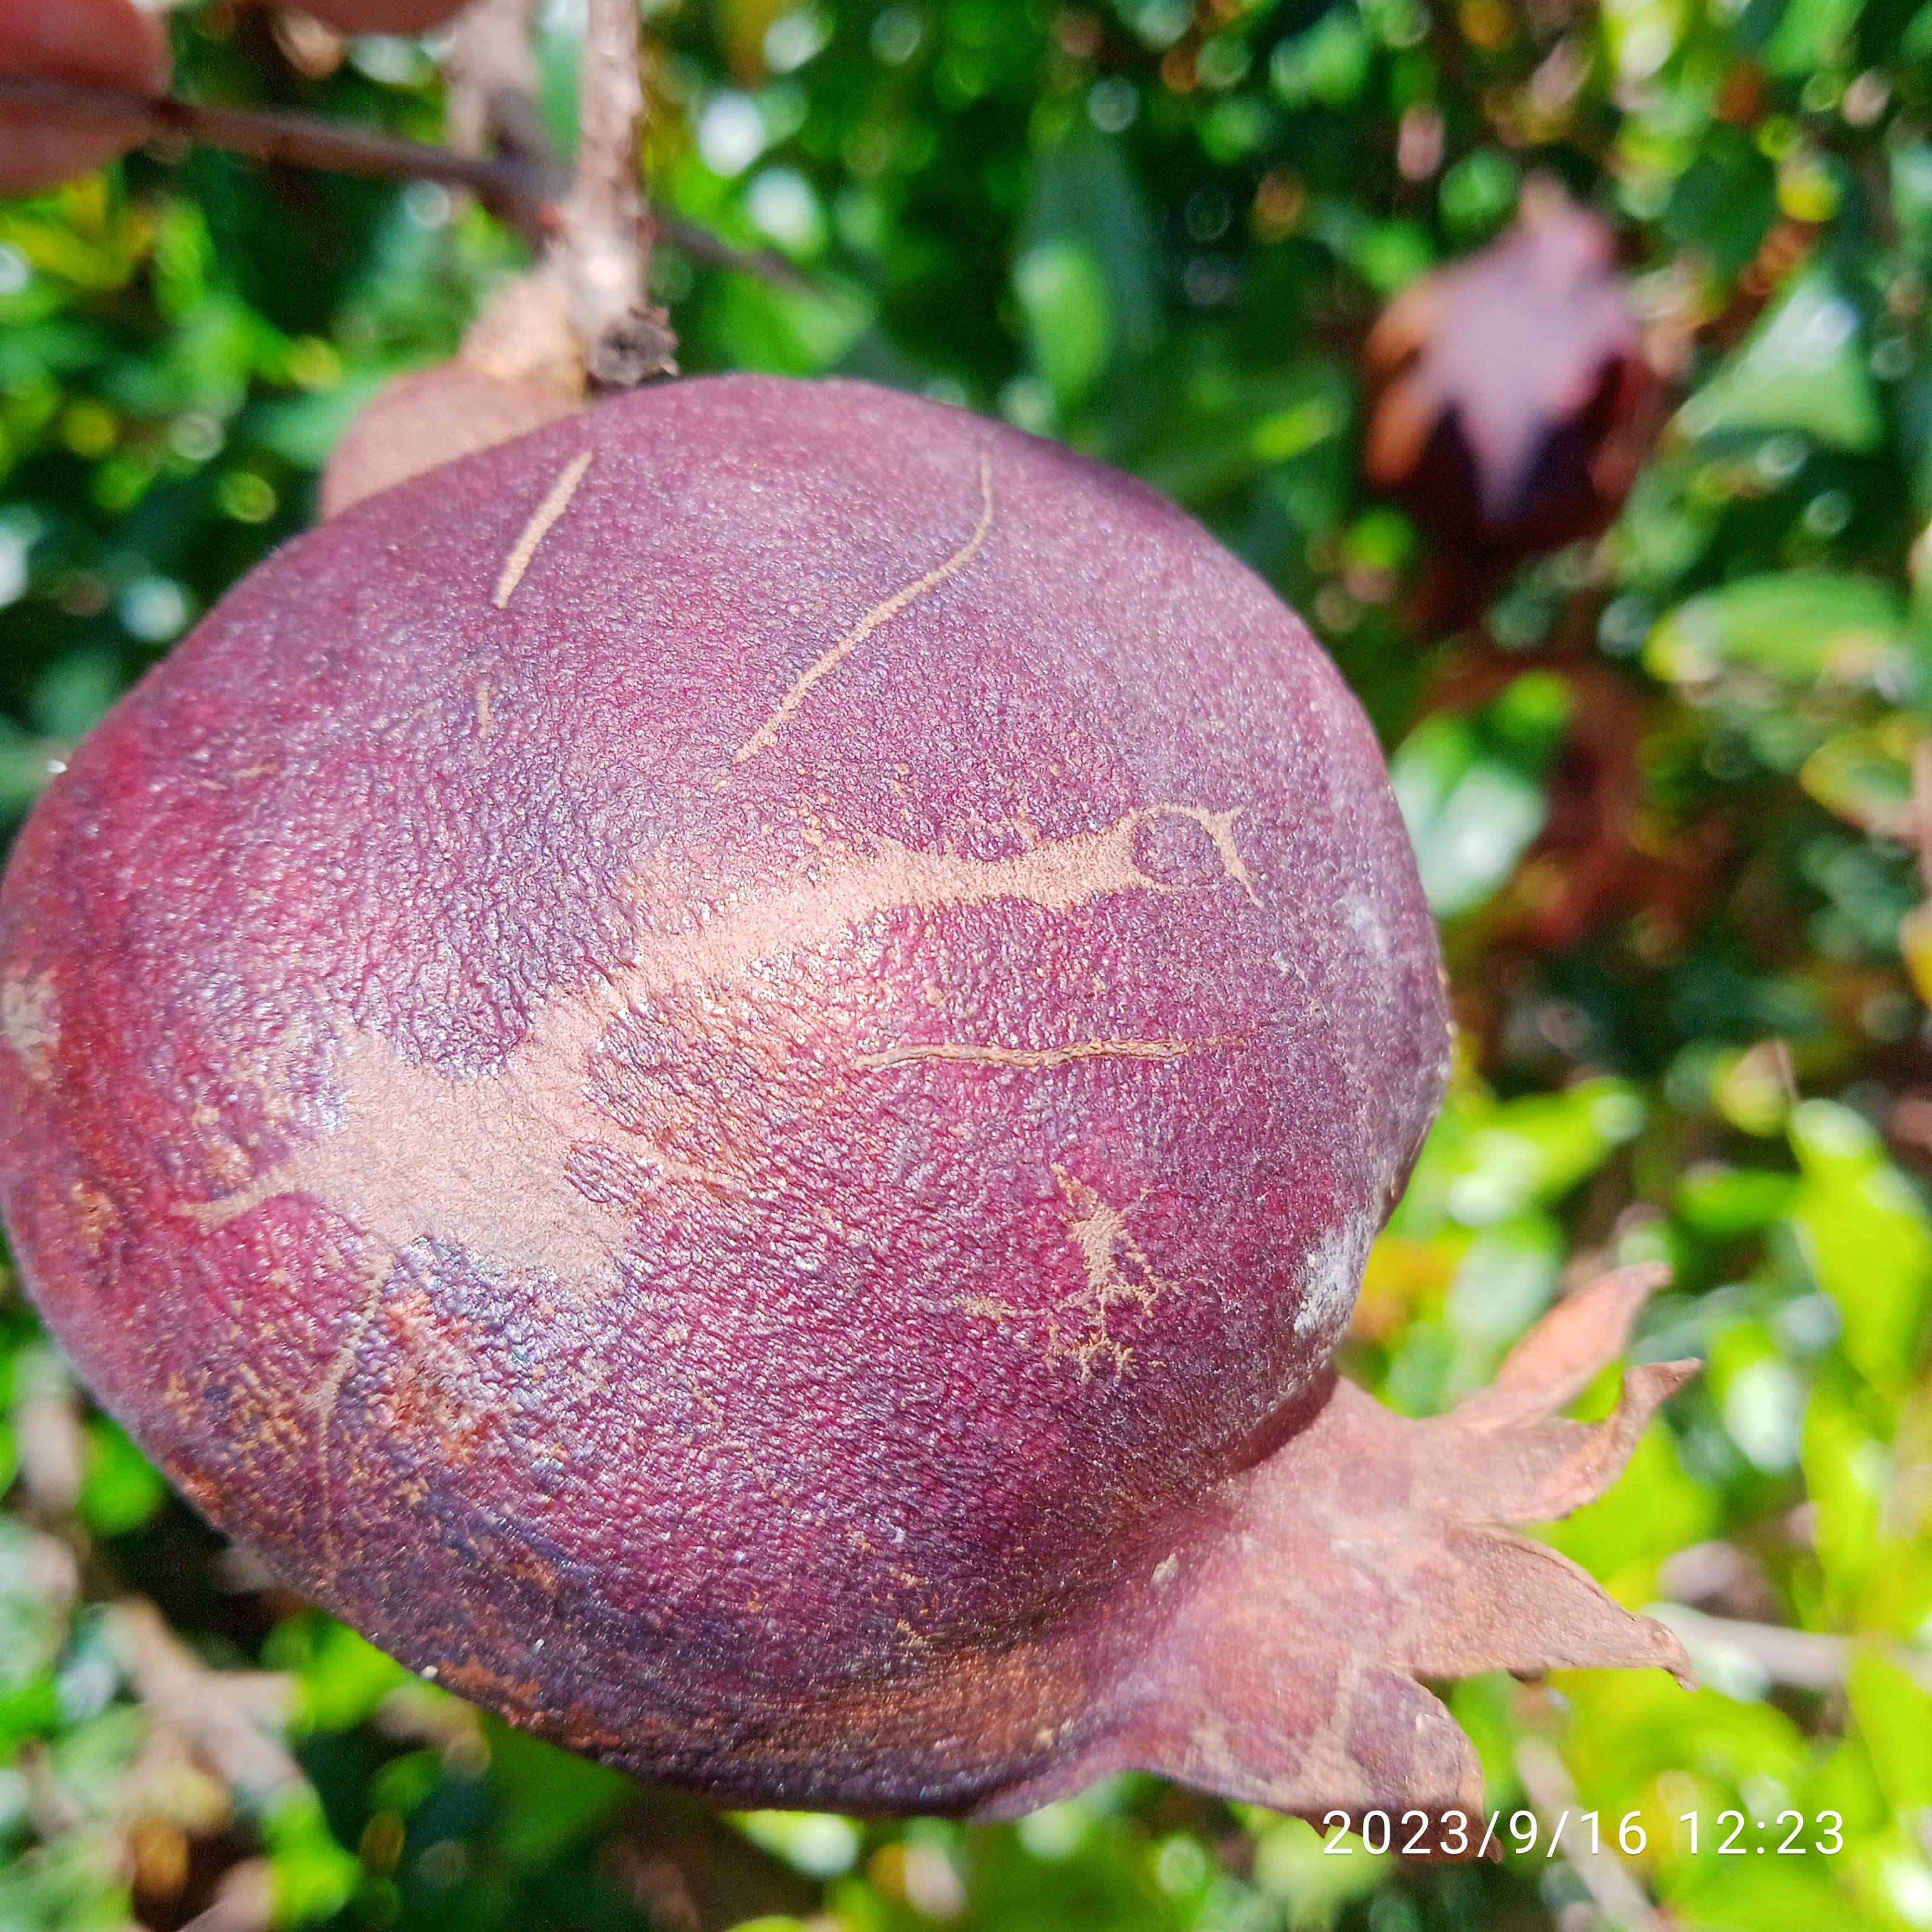
Label: Alternaria